M62 motorway

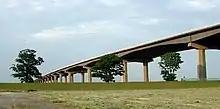
The Ouse Bridge, from the floodplain adjacent to the river in April 2002

Two contracts were awarded for the section between Lofthouse and Ferrybridge in 1972, and both were completed in 1974. On the first contract, care was needed at the River Calder crossing due to the alluvial bedrock. On the second contract precautions were taken as the length was built on old coal mine workings.